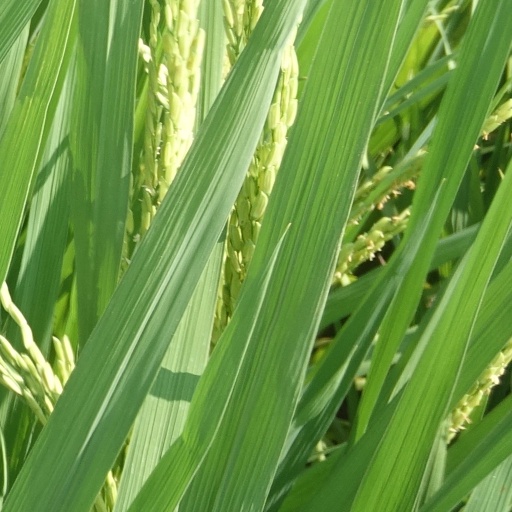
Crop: rice